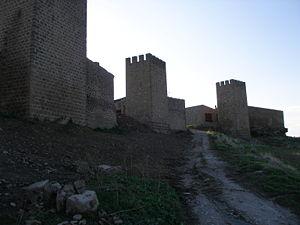
Artajona est une ville et une municipalité de la Communauté forale de Navarre. Elle est située dans la zone hispanophone de la communauté et à 31 km de sa capitale, Pampelune. Le castillan y est la seule langue officielle : le basque n’y a aucun statut officiel.